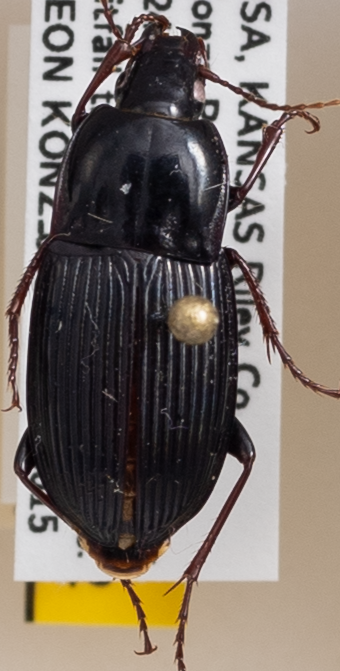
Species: Pterostichus permundus
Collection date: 2020-06-15
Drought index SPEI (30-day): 0.142
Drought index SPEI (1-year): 1.038
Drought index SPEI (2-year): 1.69